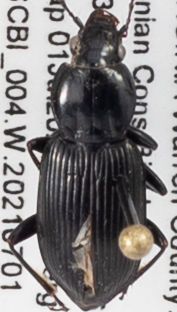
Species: Pterostichus mutus
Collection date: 2021-06-03
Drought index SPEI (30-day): -1.532
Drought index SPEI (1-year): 0.072
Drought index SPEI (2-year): -0.24